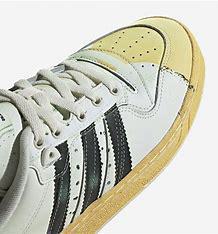
Brand: Adidas
Model: Rivalry